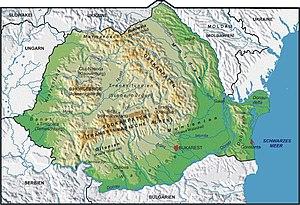
Les phénomènes météorologiques extrêmes sont les aléas constitutifs du risque climatique. En Roumanie, ces phénomènes sont étroitement liés aux orages électriques, aux désertifications, aux pluies torrentielles, aux tempêtes de neige ou à d'autres manifestations météorologiques, moins fréquentes, aussi bien qu'aux activités anthropiques.